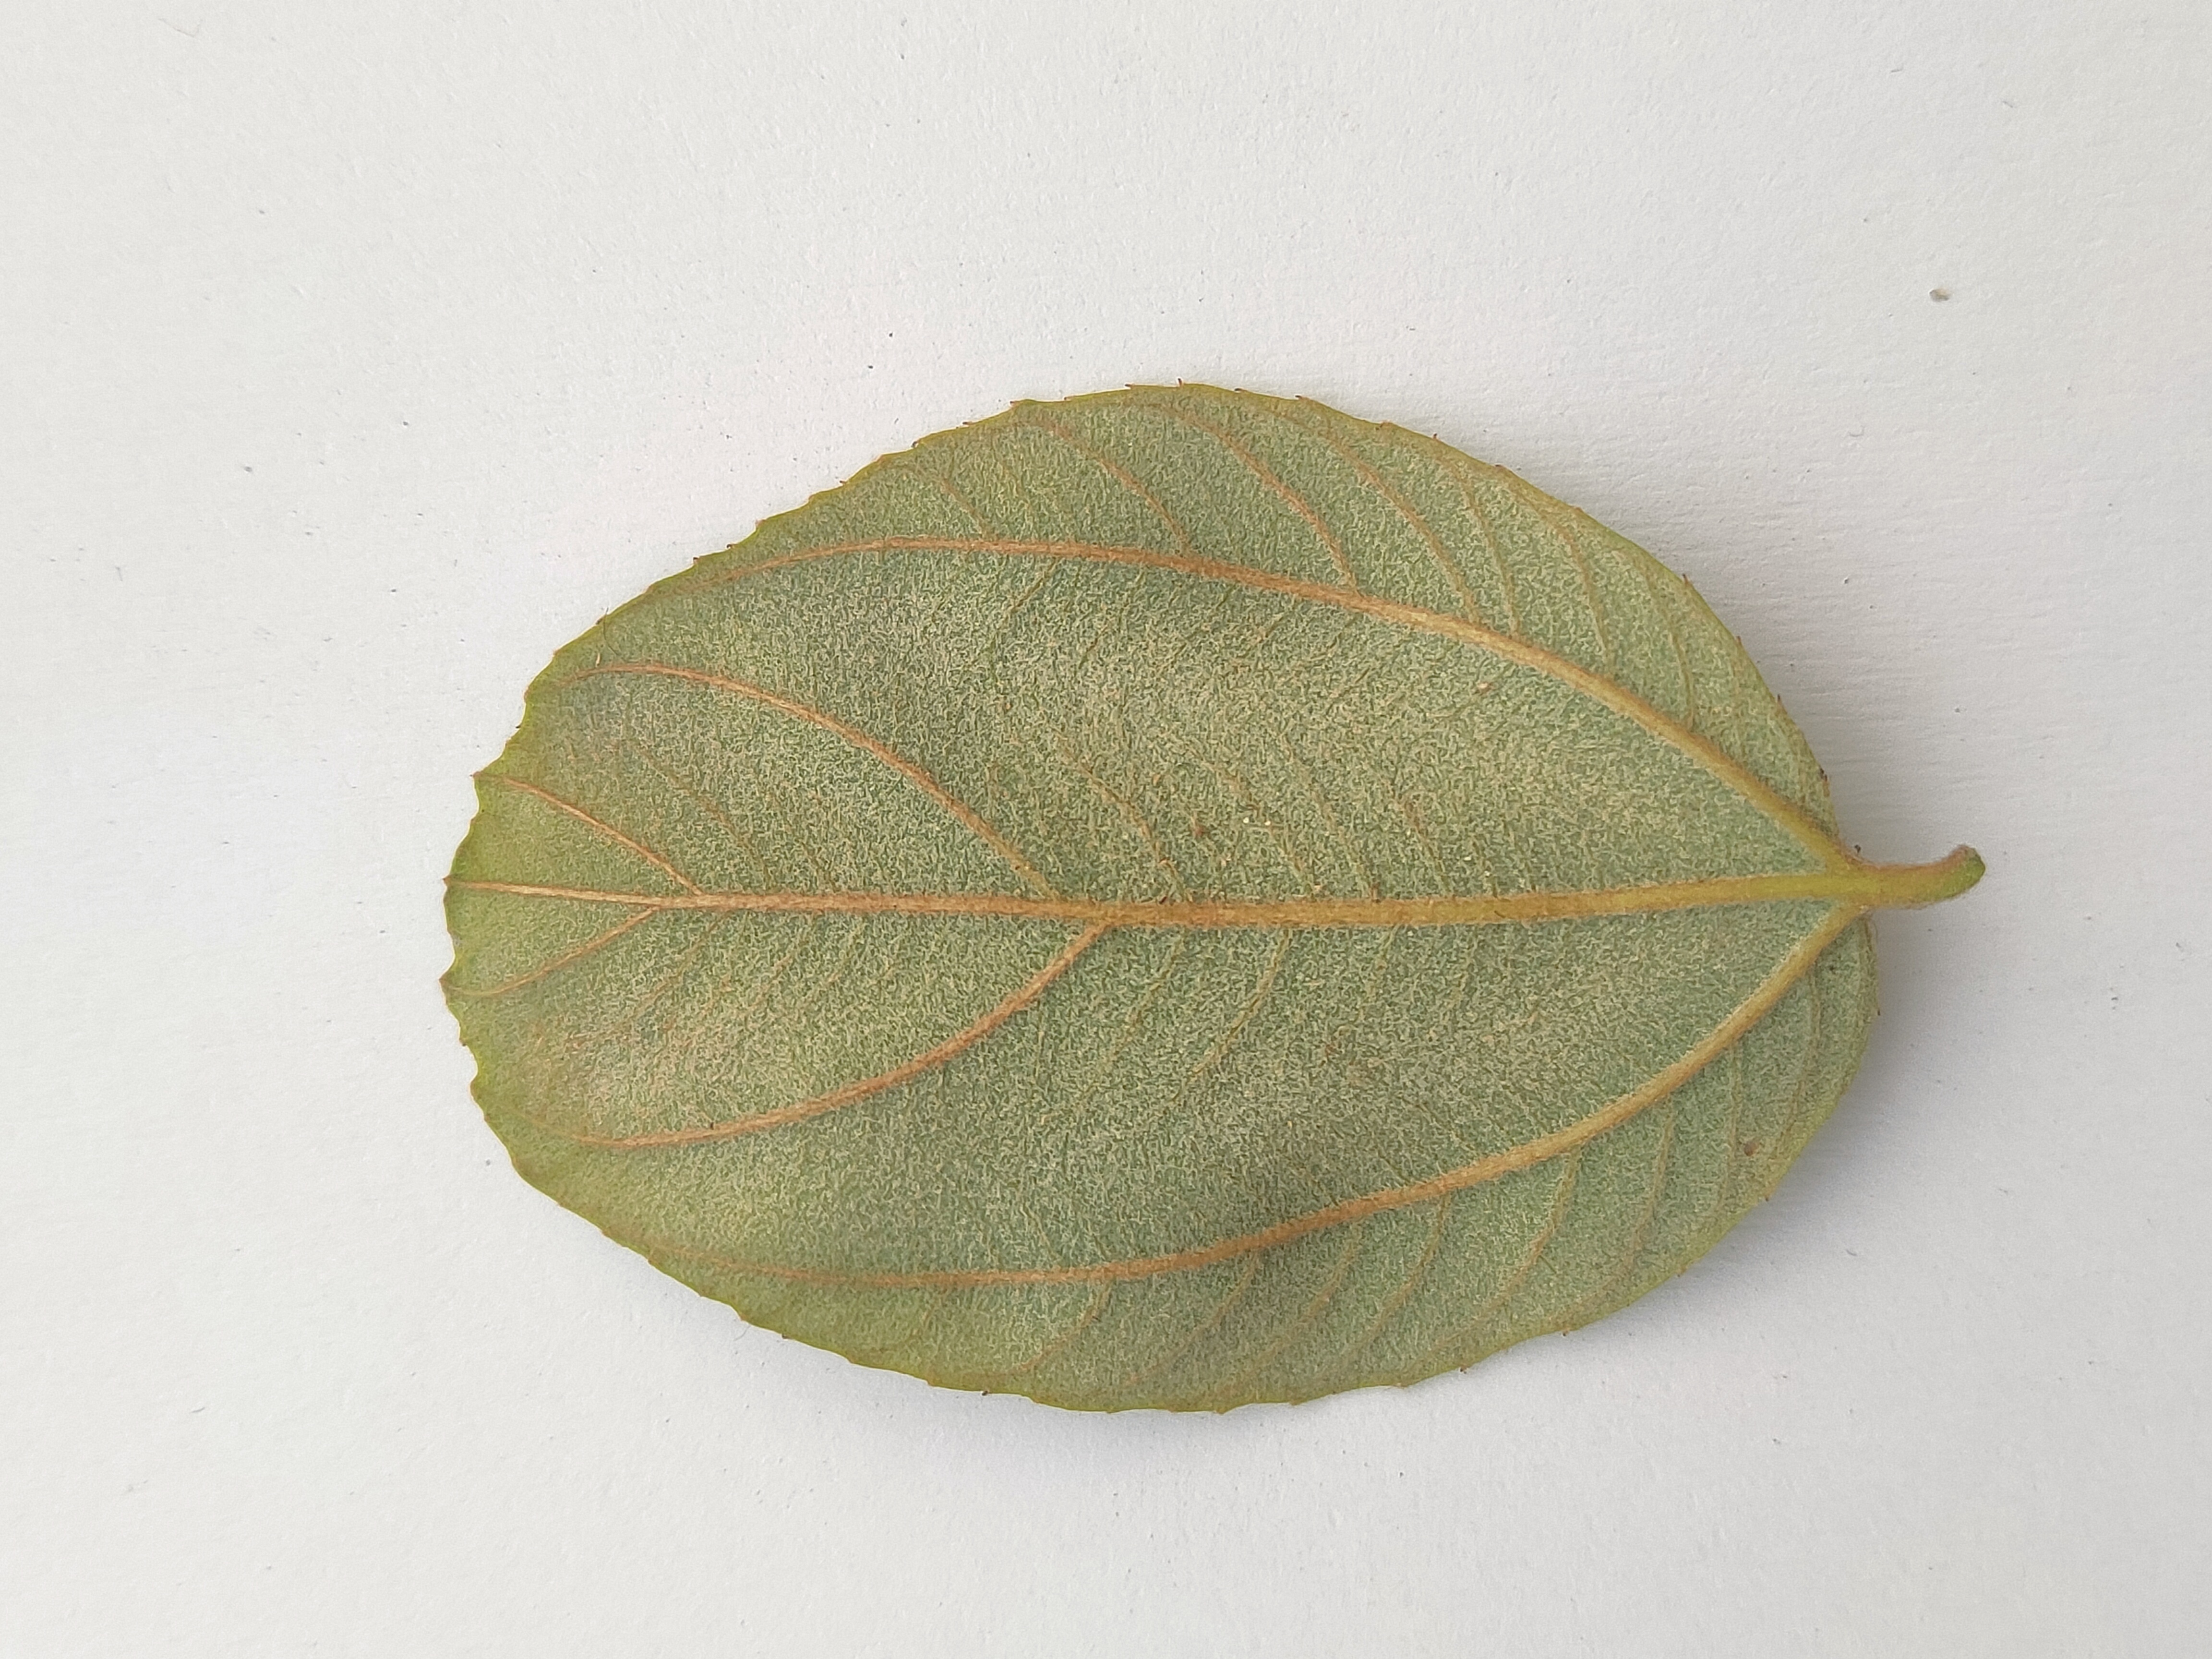
Leaf variety: Plum